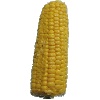
Label: corn